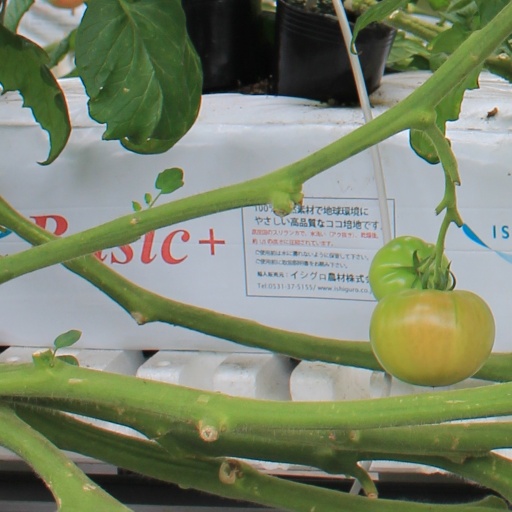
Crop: tomato